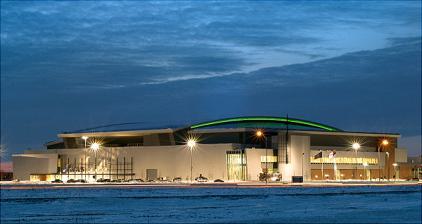
Building: Alerus Center
Country: United States of America
Year built: 2001
Indoor stadium and convention center in Grand Forks, North Dakota Alerus Center Alerus Center in 2006 Former names Aurora Events Center (pre-construction) Address 1200 S. 42nd Street Location Grand Forks , North Dakota , U.S. Coordinates 47°54′40″N 97°05′28″W / 47.911°N 97.091°W / 47.911; -97.091 Owner City of Grand Forks Capacity 21,000 Configurations Concerts (half-house set): 11,000 Theater: 4,600 Football : 12,283 Basketball : 9,500 Field size Overall: 447,000 square feet (41,500 m 2 ) Ballroom: 26,000 square feet (2,400 m 2 ) Arena floor dimensions: 415 feet (126 m) north to south 240 feet (73 m) east to west Construction Broke ground July 15, 1998 ( 1998-07-15 ) Opened February 10, 2001 ; 23 years ago ( 2001-02-10 ) Construction cost $ 80 million ($150 million in 2023 ) Architect Ellerbe Becket JLG Architects Schoen & Associates Structural engineer Simpson Gumpertz & Heger, Inc. Services engineer Obermiller Nelson Engineering, Inc. General contractor Mortenson Construction Tenants North Dakota Fighting Hawks football ( NCAA ) (2001–present) The Alerus Center is an indoor arena and convention center in the north central United States , located in Grand Forks, North Dakota . The facility is owned and operated by the city of Grand Forks and opened on February 10, 2001. The arena's major tenant is the University of North Dakota football team , and also hosts many large concerts, sporting events, and trade shows. The seating capacity for football is 12,283, and up to 21,000 for other events. Located southwest of the UND campus, it is just east of Interstate 29 and south of its exit 140, the junction with state highway 297 . The convention center section of the facility includes a 26,000-square-foot (2,400 m 2 ) ballroom and twelve meeting rooms. The convention center is used for conferences, seminars, banquets, parties, and smaller concerts. Directly adjacent to the Alerus Center is a large hotel and waterpark complex called the Canad Inns Destination Center. Alerus Center is named after a local financial institution, Alerus Financial , which purchased the building's naming rights. Prior to opening, the facility had been referred to as the Aurora Events Center . Its approximate elevation at street level is 835 feet (255 m) above sea level . History After attempts going back to 1984 to fund expansion of the downtown civic center or construction of a new convention center (1992), in 1995 a vote to increase the local sales tax to build a new events center (dubbed The Aurora Events Center, costing $43 to $49 million) passed with 60% approval.  Cost overruns required another vote in 1996 on an events center to cost $57 million which passed with 51% approval. The Flood of 1997 delayed the project and led to redesigns to make the facility less susceptible to future flooding. Compass Management was hired to manage facility and in 2000 Aurora was renamed Alerus Center after Alerus Financial bought naming rights for twenty years. Alerus Center opened on February 10, 2001 with a final cost of $80 million. In 2006 construction started on Canad Inns hotel tower and water park, and was completed in 2007. In 2007, the city ended its management contract with Compass Management but the same year rehired Compass Management, now renamed VenuWorks, with the provision they won't be paid if they lose taxpayer money. In 2009  Alerus Commission announced they lost $720,000 in the events fund due to Alerus operations.  No accounting of that loss is made available to the public. In July 2017, Spectra came in to take over the management contract for the Alerus Center. Notable events Concerts Date Artist Opening act(s) Tour / Concert name Attendance Notes February 17, 2001 Backstreet Boys Black & Blue Tour September 28, 2002 Cher Cyndi Lauper Living Proof: The Farewell Tour 19,351 / 19,351 This concert was the largest [single night] audience the artist has performed for during her solo career. Also, it is also the second largest event ever held at the arena. August 19, 2003 Fleetwood Mac Say You Will Tour March 26, 2004 Barenaked Ladies Howie Day Butterfly Boucher Everywhere for Everyone Tour April 8, 2005 Mötley Crüe Red, White & Crüe ... Better Live Than Dead August 23, 2006 Cirque du Soleil Delirium July 24, 2007 Nickelback All the Right Reasons Tour November 22, 2008 Neil Diamond Neil Diamond: Live in Concert September 12, 2009 Britney Spears The Circus Starring Britney Spears May 17, 2011 Tim McGraw Southern Voice Tour February 16, 2013 George Strait Martina McBride The Cowboy Rides Away Tour 19,500 The largest event ever held at the arena. May 8, 2015 Luke Bryan Randy Houser Dustin Lynch Kick the Dust Up Tour June 5, 2015 Eagles History of the Eagles – Live in Concert January 28, 2016 Jason Aldean Thomas Rhett A Thousand Horses We Were Here Tour September 8, 2018 Metallica Jim Breuer WorldWired Tour 16,970 February 22, 2020 KISS David Lee Roth End of the Road World Tour 7,812 / 7,812 September 17, 2021 Luke Combs Ashley McBryde What You See Is What You Get Tour 22,000 March 12, 2022 Morgan Wallen Hardy (singer) 20,000 May 29, 2022 Hank Williams Jr. Lainey Wilson May 9, 2023 Kenny Chesney Kelsea Ballerini I Go Back Tour 15,000 November 17, 2023 Jonas Brothers Cancelled Lawrence Five Albums. One Night. The World Tour 0 Cancelled March 02, 2024 Journey (band) Toto (band) Freedom Tour (Journey tour) 9,000 April 04, 2024 Chris Stapleton Allen Stone All-American Road Show Tour 14,000 April 20, 2024 Kane Brown Tyler Hubbard In The Air Tour 15,000 August 25 and 26th, 2024 Zach Bryan the Quittin Time tour 24,000 and 20,000 Football Attendance The Alerus Center has a football capacity of 12,283. The Alerus Center record attendance for North Dakota Fighting Hawks football is 13,500 vs. North Dakota State University on October 6th, 2001. The second-highest attendance was 13,091 on October 14, 2023. As of September 2024, the Fighting Hawks hold a 110-30 record inside the Alerus Center. Other events Other events have also been held at Alerus Center including WWE Smackdown , Toughest Monster Truck Tour, and the 2008 North Dakota Democratic-NPL Convention featuring presidential candidates Barack Obama and Hillary Clinton speaking. Competition Grand Forks is unique because it is a relatively small market with two major event centers, Alerus Center and the Ralph Engelstad Arena , both of which often bid to host the same events. To a lesser extent, the Chester Fritz Auditorium in Grand Forks also sometimes competes for these same events as well. Regionally, the Fargodome in nearby Fargo and the Canada Life Centre in Winnipeg, Manitoba are seen as competitors to Alerus Center. Canad Inns Destination Center Located directly north of Alerus Center sits the Canad Inns Destination Center, completed in 2007. This $50 million complex, also designed by JLG Architects , is anchored by a 201-room, 13-story hotel tower which, at 126 feet (38 m), is the tallest building in Grand Forks and the tallest building constructed in North Dakota since the mid-1980s. The Destination Center also includes the largest waterpark in the state, three restaurants, a "boutique" casino, and an arcade. This was the first facility in the United States for the Canadian hotel chain. See also List of NCAA Division I FCS football stadiums References